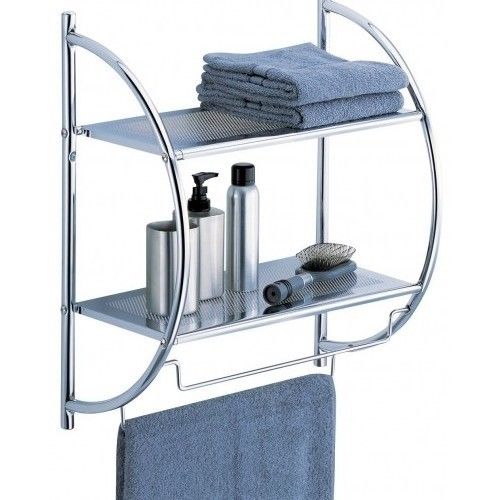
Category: cabinet